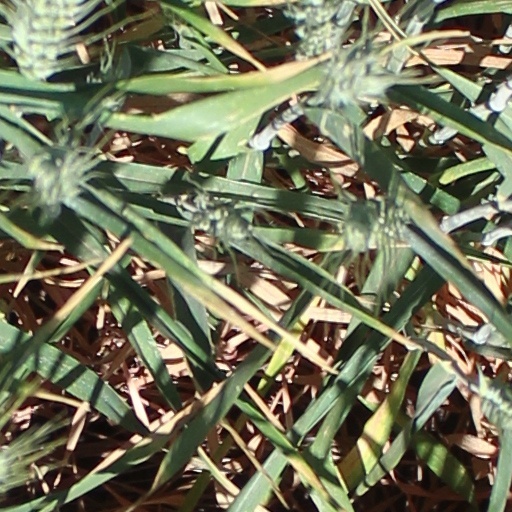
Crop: wheat